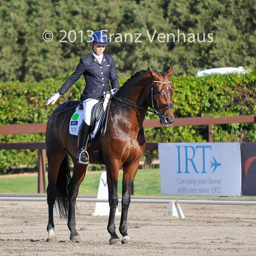
This rider takes a brown horse across dirt
A woman wearing riding gear rides a black and brown horse.
A young person sitting on a tall horse.
a lady that is on a horse on some dirt
A woman sits on a horse standing still.